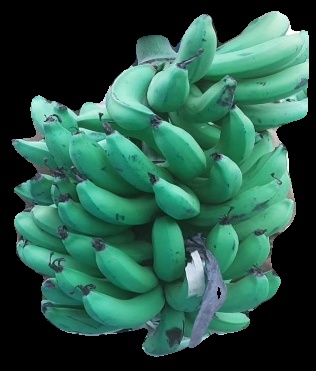
Variety: pachbale
Grade: grade3